John Paul Wellington Furse

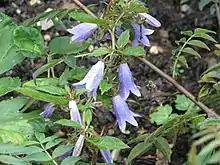
Campanula 'Paul Furse' which was named after him

Furse had a passion and specialist knowledge for fritillarias, and also for irises, daffodils, tulips, crocuses, colchicums, lilies and other bulbous plants. It is claimed that Furse had illustrated nearly every known species of lily.